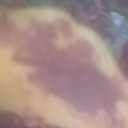
Label: Leaf_rust